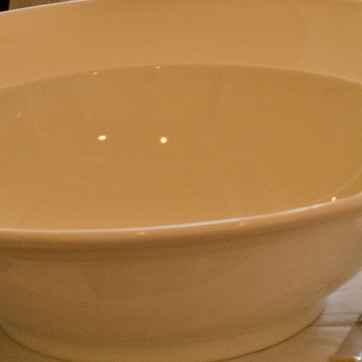
Material: ceramic